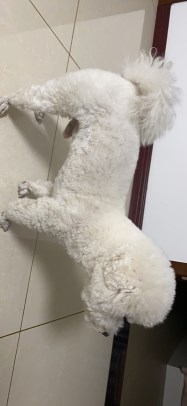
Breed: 3083-n000117-Bichon_Frise